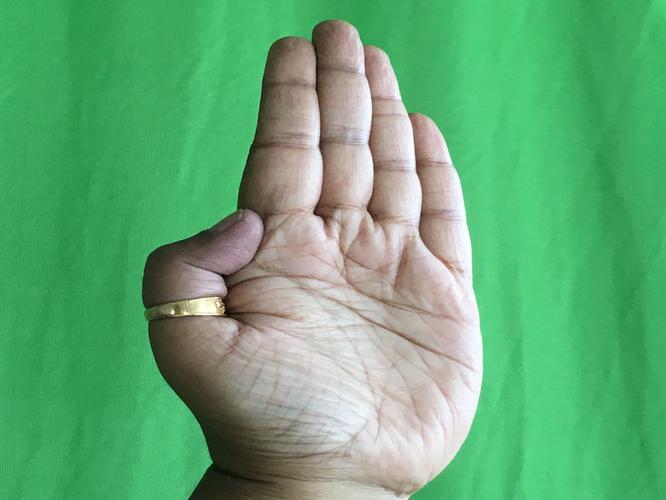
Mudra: Pathaka
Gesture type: single_hand